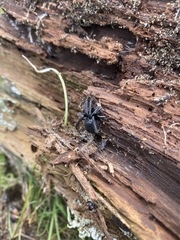
Species: Lactrodectus_hesperus